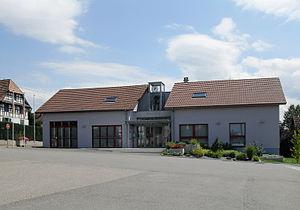
La mairie de Henflingen